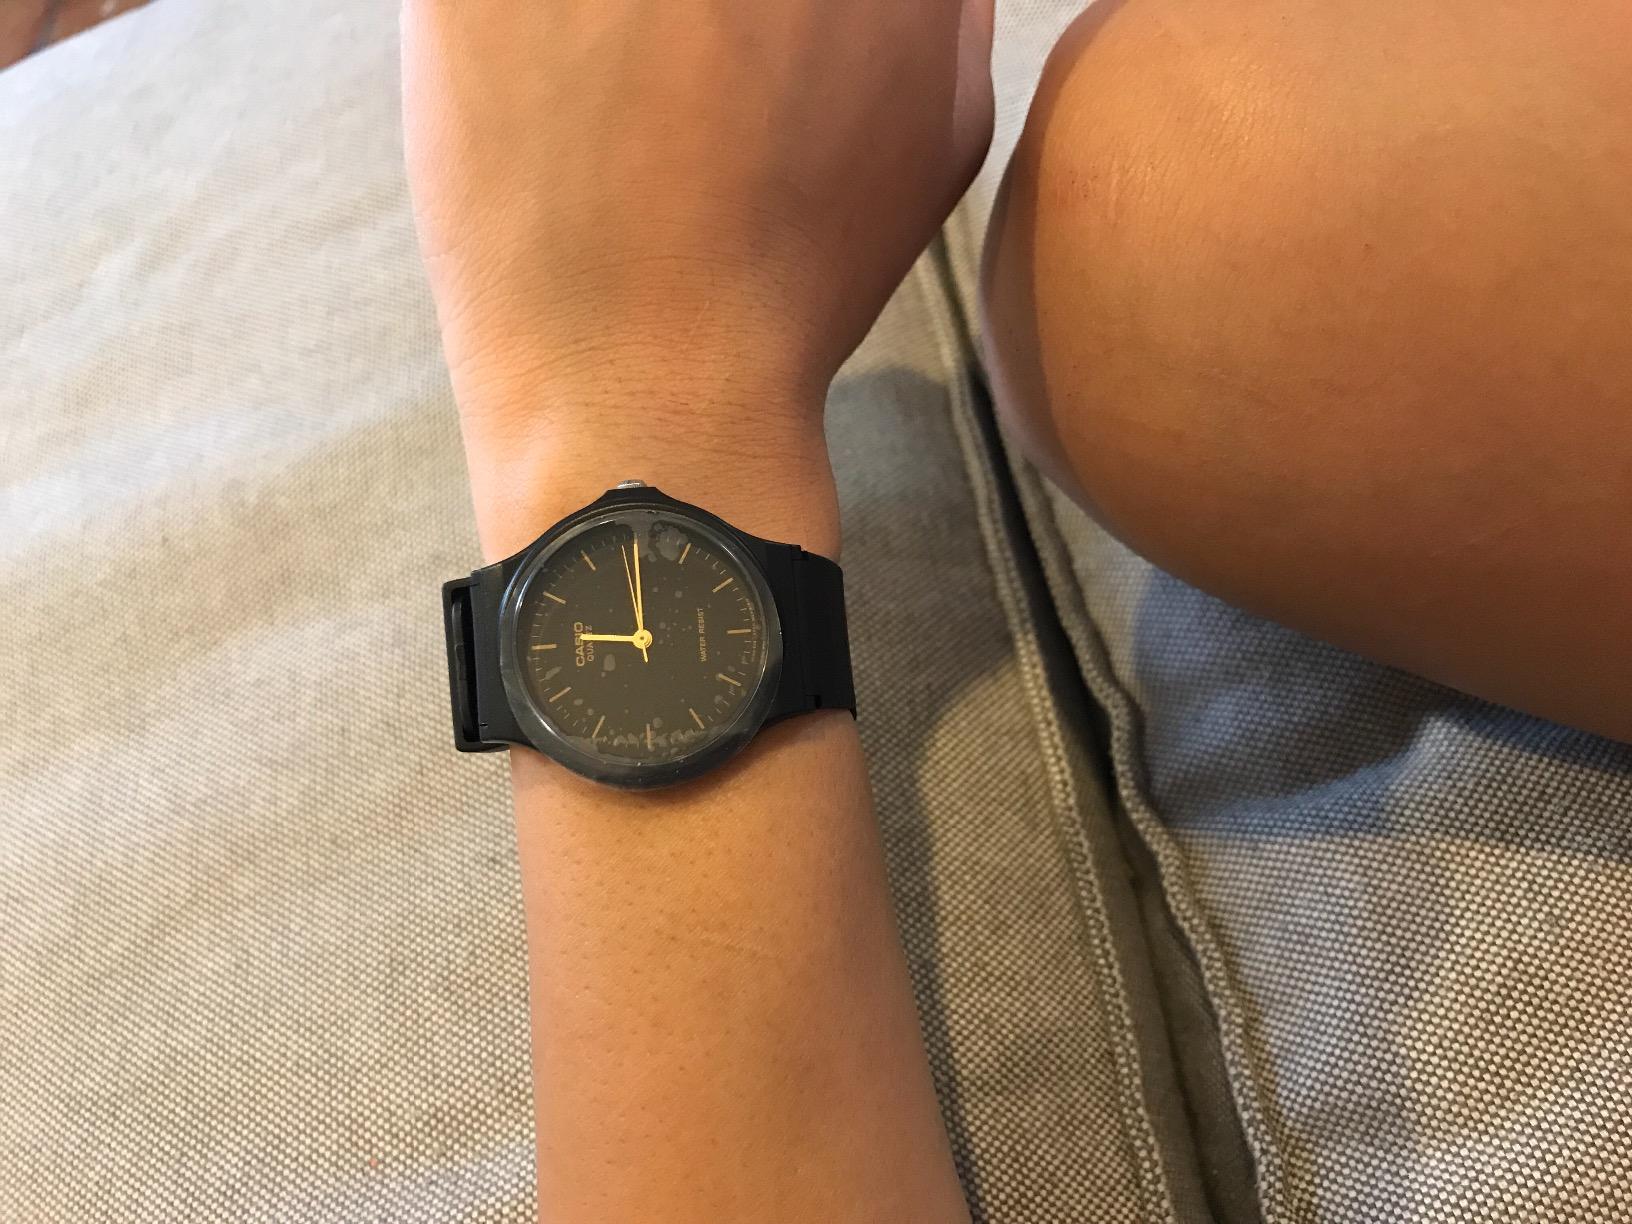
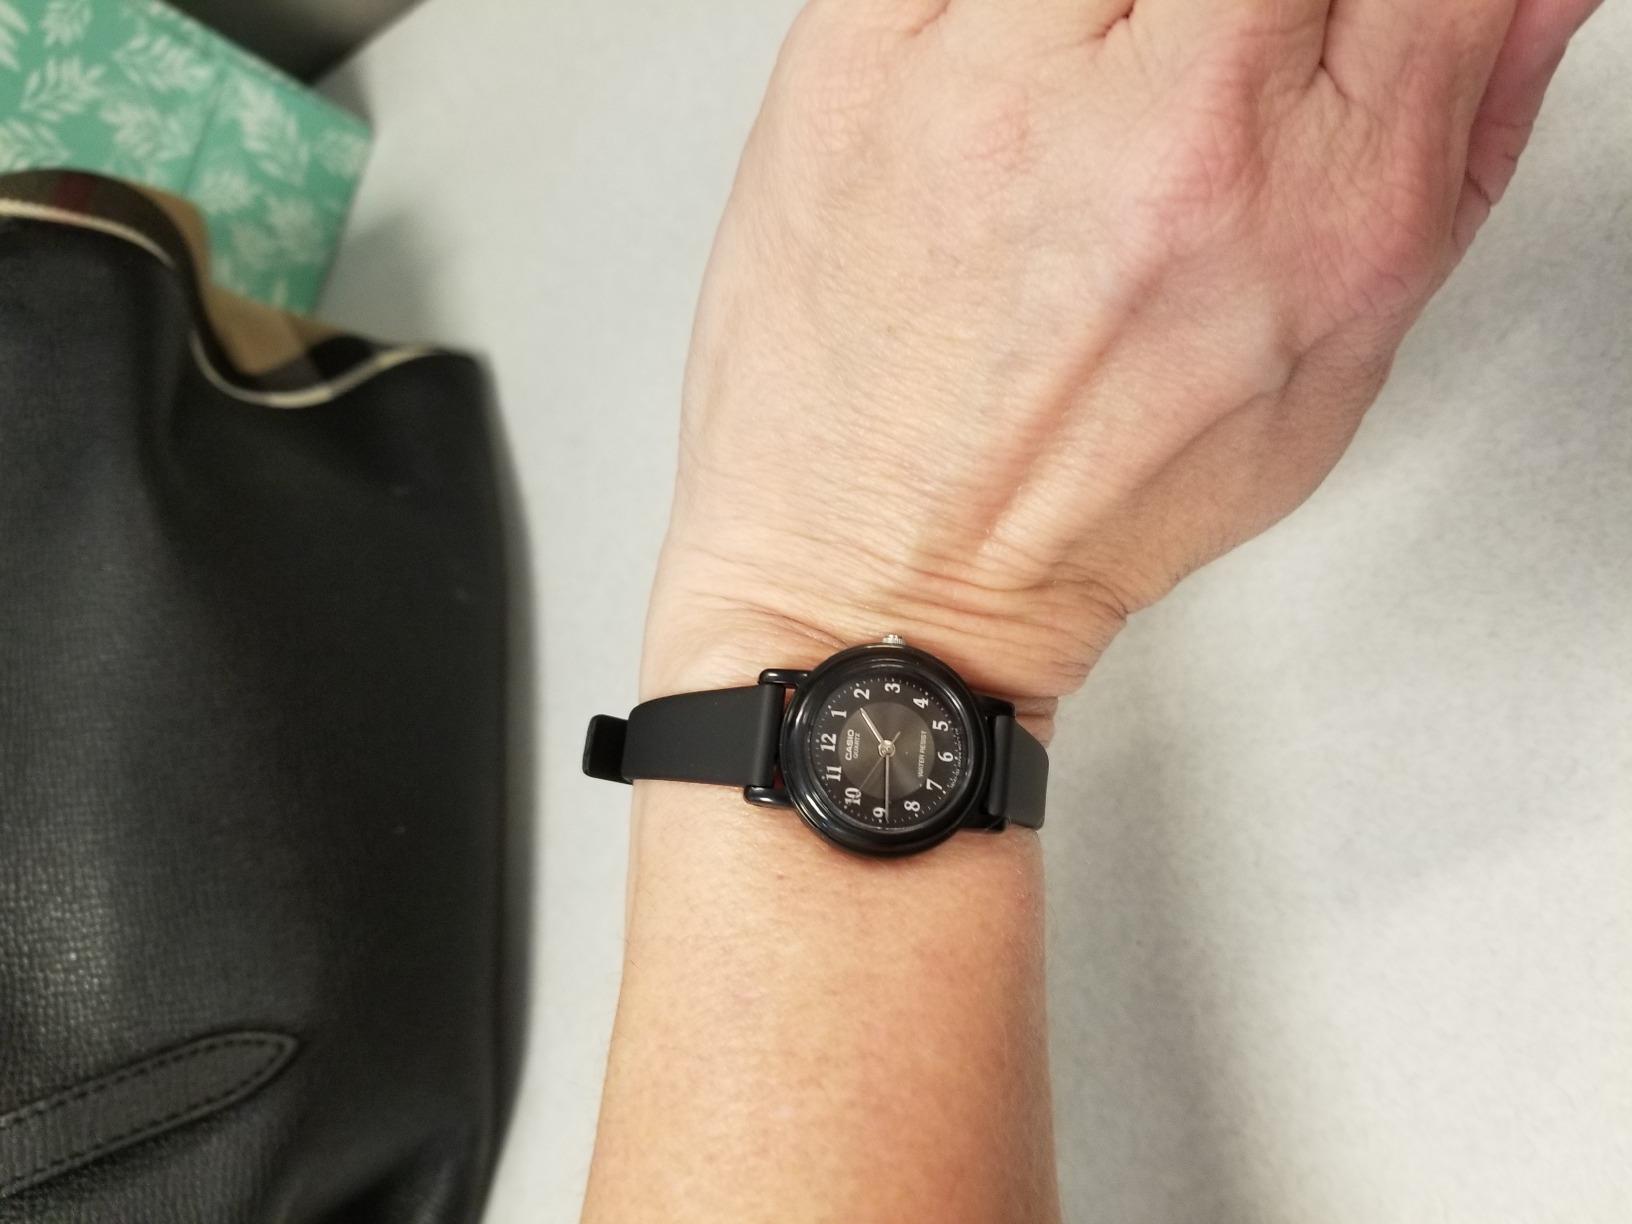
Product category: accessories_watch
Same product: no